Jeremiah Joseph O'Keefe

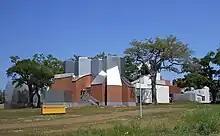
Grounds of Ohr–O'Keefe Museums of Art, Biloxi

Jerry O’Keefe and his wife Annette were longstanding participants in Gulf Coast civic and philanthropic activities. In 1967 and 1975, Jerry was honored by the United Fund Campaign for Distinguished Service to the People of Harrison County. He also received a Lifetime Achievement Award from the Boy Scouts of America's Pine Burr Area Council. He served as chair of many fundraising efforts by the local Catholic Church and co-chair of the campaign to build the Walter Anderson Museum of Art in Ocean Springs, MS.